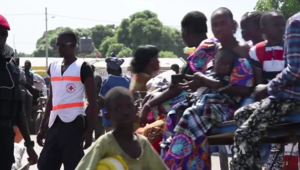
L'intervention militaire en Gambie, baptisée opération Restore Democracy, depuis le 19 janvier 2017, est menée par la Communauté économique des États de l'Afrique de l'Ouest afin de forcer Yahya Jammeh à céder le pouvoir à Adama Barrow, élu lors de l'élection présidentielle gambienne le 1ᵉʳ décembre 2016. Lors des résultats, Jammeh avait accepté la victoire de Barrow et l'avait même félicité. Cependant, après avoir reconnu sa défaite, Jammeh a contesté les résultats à partir du 9 décembre 2016 et a refusé de céder le pouvoir.